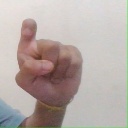
अक्षर: इ